Charles Blondin

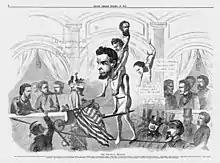
Abraham Lincoln depicted as Charles Blondin

During his lifetime, Blondin's name became so synonymous with tightrope walking that many employed the name "Blondin" to describe others in the sport. For example, there were at least five people working with variations of the Blondin name in Sydney in the 1880s, the most famous of whom was Henri L'Estrange—"the Australian Blondin". So popular had tightrope walking become, that one Sydney resident wrote to the "Sydney Morning Herald" to complain of "the Blondin business" that saw people walking on high wires wherever the opportunity arose. He noted that he had seen one walking on a wire in Liverpool Street in the city with a child strapped to his back. The practice which had become so popular was both dangerous and, the correspondent thought, likely to be unlawful, particularly in the risk of harming others. In reporting on the fall of a woman from a tightrope at an 1869 performance of Pablo Fanque's Circus in Bolton, the "Illustrated London News" described the tightrope walker, Madame Caroline, as a "female Blondin".